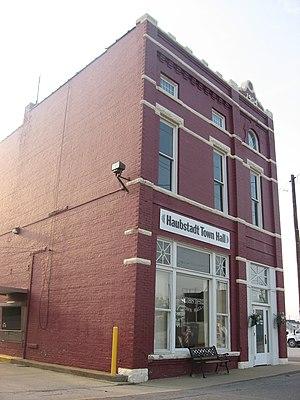
La ville de Haubstadt est située dans le comté de Gibson, dans l’État de l’Indiana. Sa population s’élevait à 1 577 habitants lors du recensement de 2010, estimée à 1 685 habitants en 2016. C’est la quatrième localité la plus peuplée du comté.